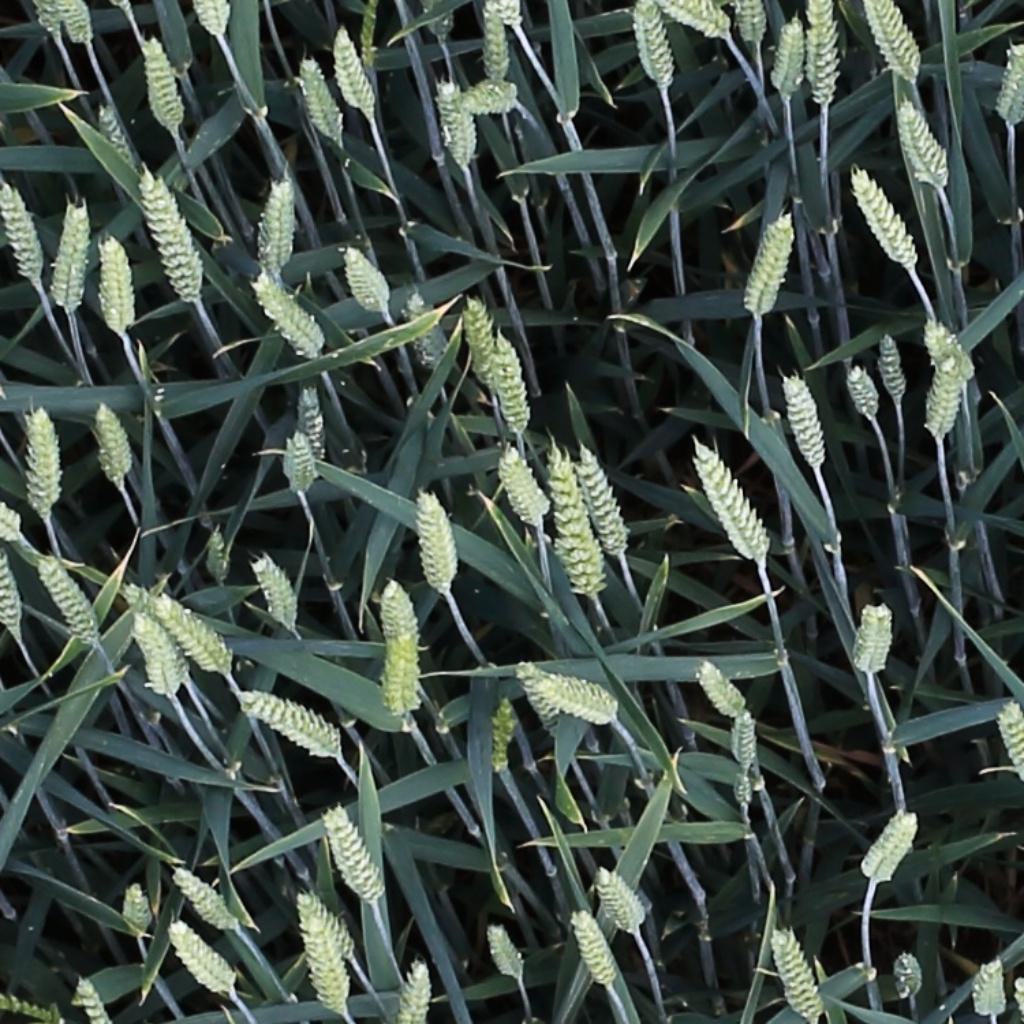
Country: Switzerland
Location: Usask
Wheat development stage: Filling